Denk bloß nicht, ich heule

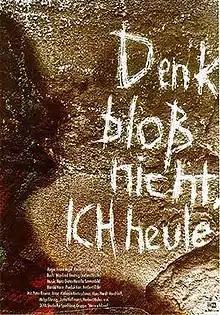

Denk bloß nicht, ich heule is a 1965 East German drama film directed by Frank Vogel of DEFA Studio. Until 27 April 1990 the film was banned in East Germany because of its social criticism. The film was said to have "problematized the oppression of critical young people in East German schools."